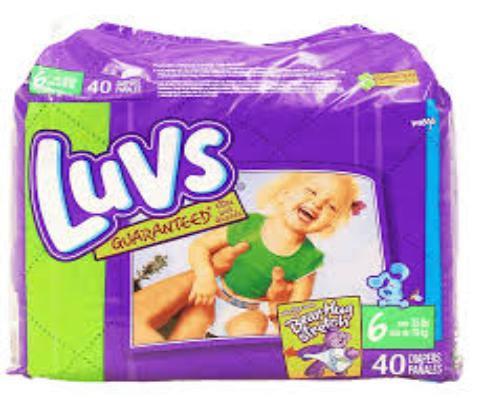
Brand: luvs
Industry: Necessities